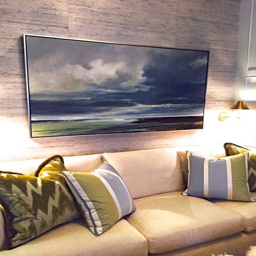
the atmospheric painting by person invites us to relax and reflect .